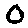
Label: 0